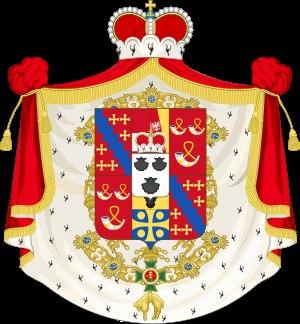
Klemens Wenzel, comte, puis second prince de Metternich-Winneburg-Beilstein, né le 15 mai 1773 à Coblence et mort le 11 juin 1859 à Vienne, est un diplomate et un homme d'État autrichien.